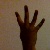
The image shows a hand gesture representing the number 4 in Indian Sign Language.